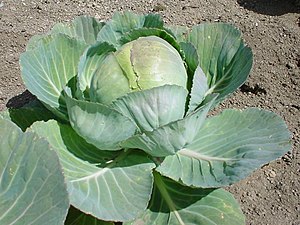
Hvidkål
Hvidkål
"Hovedkål, i daglig tale blot kål, er en løvgrøn, rød eller hvid toårig plante, der dyrkes som en annuel grøntsag for sine tykbladede hoveder. Den nedstammer fra vildkål, og tilhører de såkaldte ""krydsningsgrøntsager"" eller brassicas, hvilket vil sige den er tæt beslægtet med eksempelvis broccoli og blomkål; rosenkål; og savoykål.